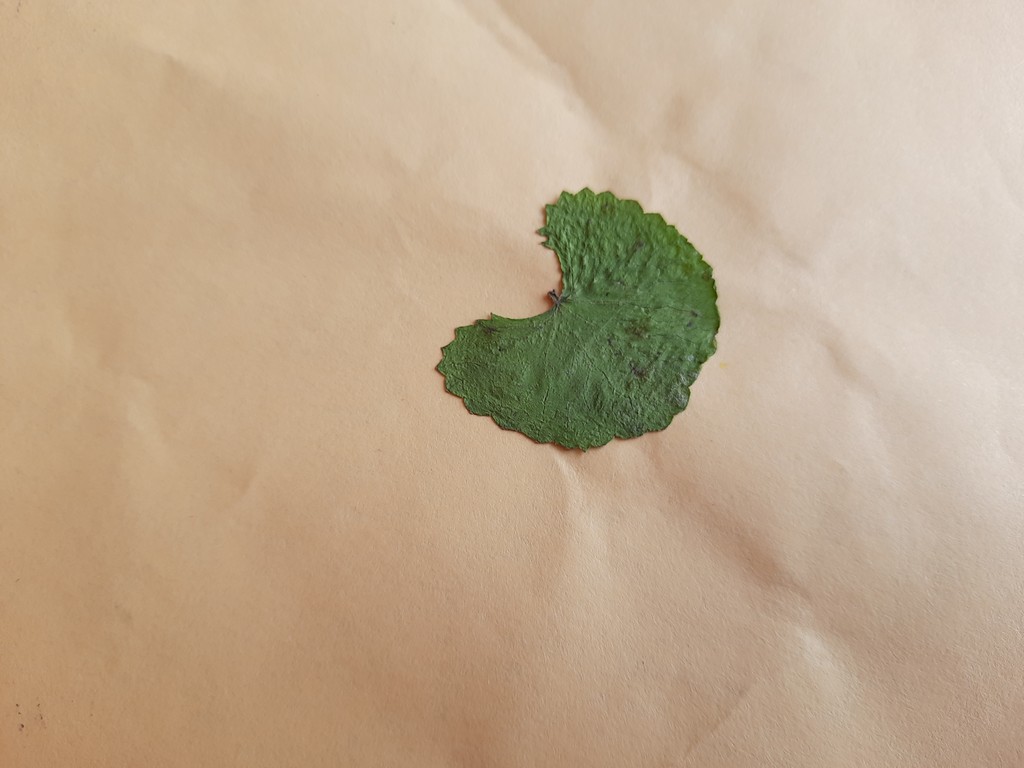
Label: Dried